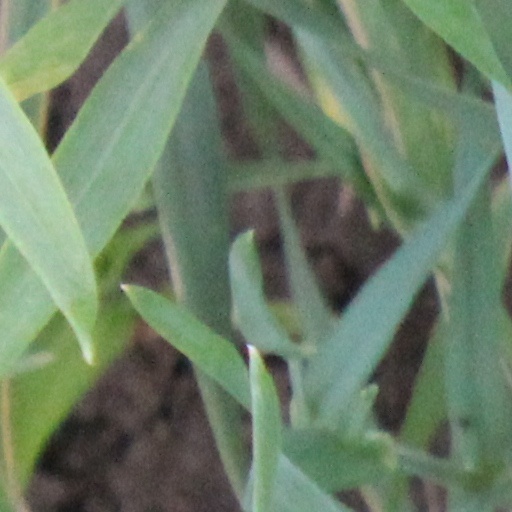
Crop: wheat